Maw & Co

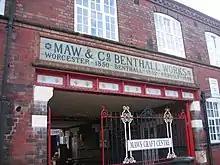
Maw and Co's Benthall Works

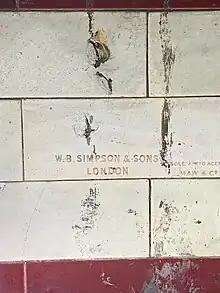
Maker's tile by Maw & Co from 1907 at Down Street station, Mayfair, London (2023)

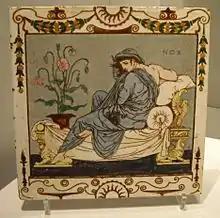
Maw & Co tile designed by Walter Crane, 1878

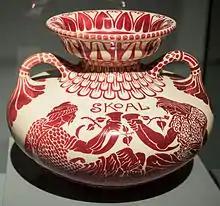
Maw & Co vase designed by Walter Crane, c. 1885

Maw & Co was established in Worcester in 1850 by brothers George and Arthur Maw. Their father, John Hornby Maw (1800 – 1885), felt that the tile industry would be a good business opportunity for his sons as it combined their artistic talents with their entrepreneurial skills. In 1849 he bought the Encaustic Tile Works in Worcester which had been established by the Worcester Porcelain Company.